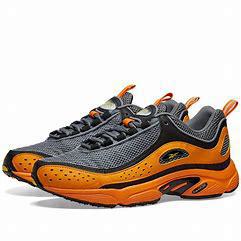
Brand: Reebok
Model: Daytona DMX Ii